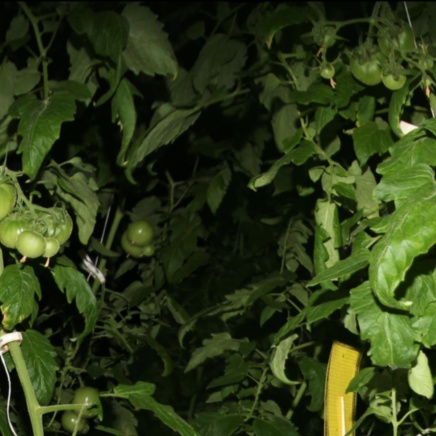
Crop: tomato